Aldy-Bel culture

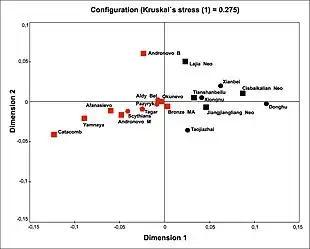
Multidimensional scaling of the Aldy-Bel and other ancient populations from Eurasia, based on mtDNA sequences.

The Aldy-Bel culture ( "Aldy-Bel'skaya" kul'tura) was part of Uyuk culture ( "Uyukskaya" kul'tura), and is an Iron Age culture of Scytho-Siberian horse nomads in the area of Tuva in southern Siberia, dated to the 8th to 6th centuries BCE.